Stillwater Mill

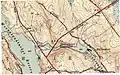
Stillwater mill usgs 1943

In 1824, Israel and Welcome Arnold purchased property at Stillwater, in central Smithfield, and erected a small cotton mill and two houses for workers. The small settlement was later purchased by Joseph Clark, and by mid-century Stillwater was only a tiny hamlet – a mill, five houses, a school and a store. A new woolen mill, built in 1866 by Edmund Brown, and his partners, burned in 1872, but was immediately replaced by a new and larger mill, constructed to the manufacture of woolen cloth. The village remained small throughout the nineteenth century, with a population of 145 in 1870 and 138 in 1895. The mill owners effected a number of changes in the late nineteenth century, such as landscaping and housing renovations, that transformed Stillwater into a “model village”. Stillwater was also the town's most distinct, compact, self-contained mill village.